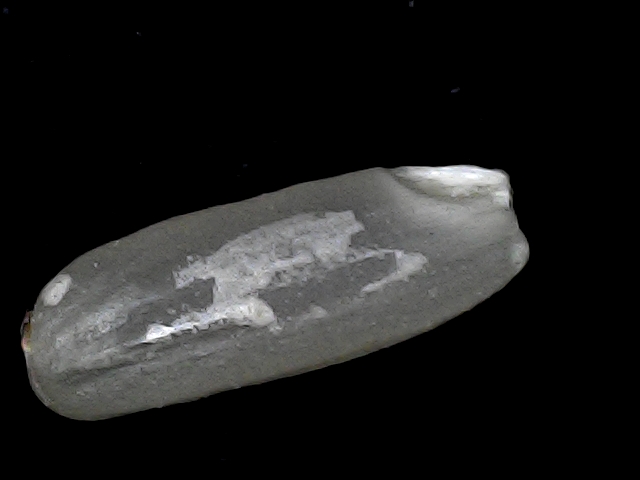
Rice variety: BD75